Menil Collection

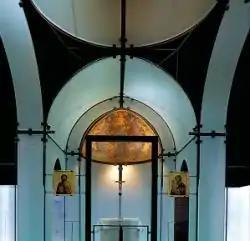
Interior of the Byzantine Fresco Chapel showing the glass church

Located in a separate building near the main collection, the Byzantine Fresco Chapel formerly housed two 13th century Byzantine church frescoes, an apse semi-dome of the Virgin Panagia and a dome featuring a depiction of Christ known as Christ Pantocrator. After having been removed from a church in Lysi in Turkish-occupied North Cyprus by the illegal art trade, they were recovered during the 1980s. According to the museum, they were the only such frescoes in the Americas. They were held at the museum by agreement with their owners, the Church of Cyprus.